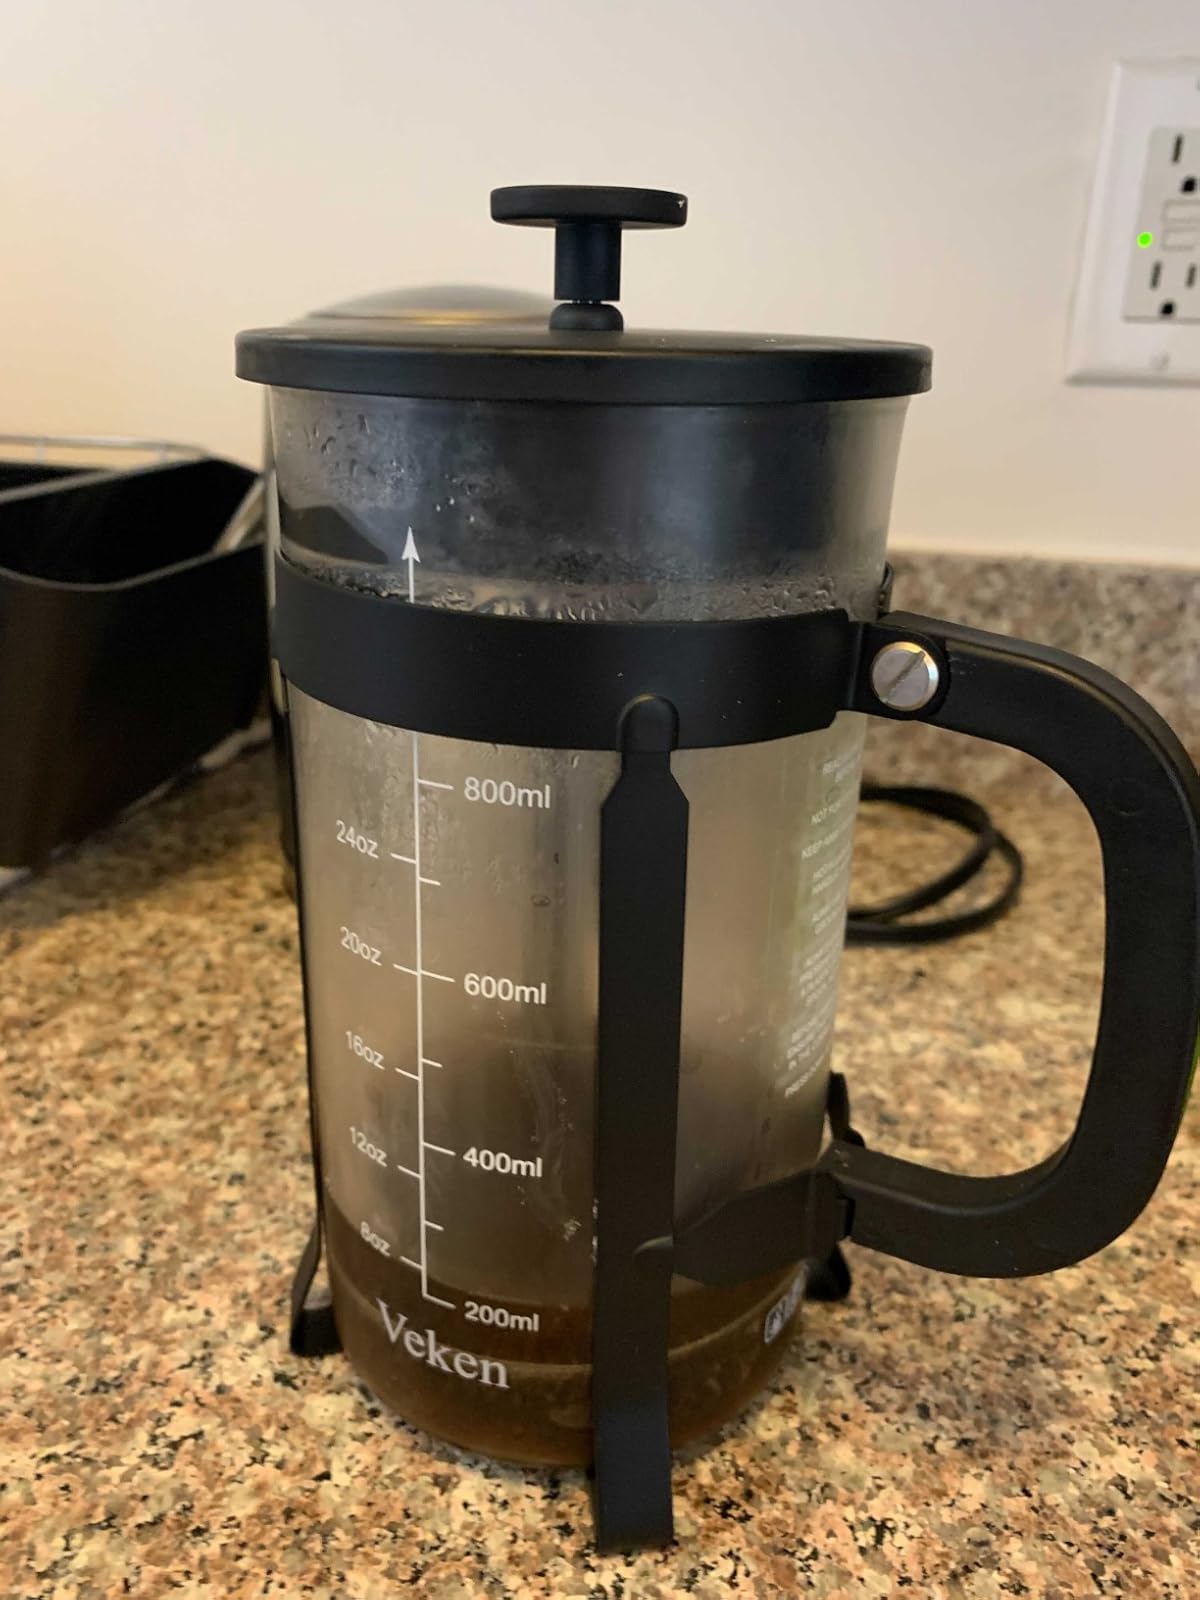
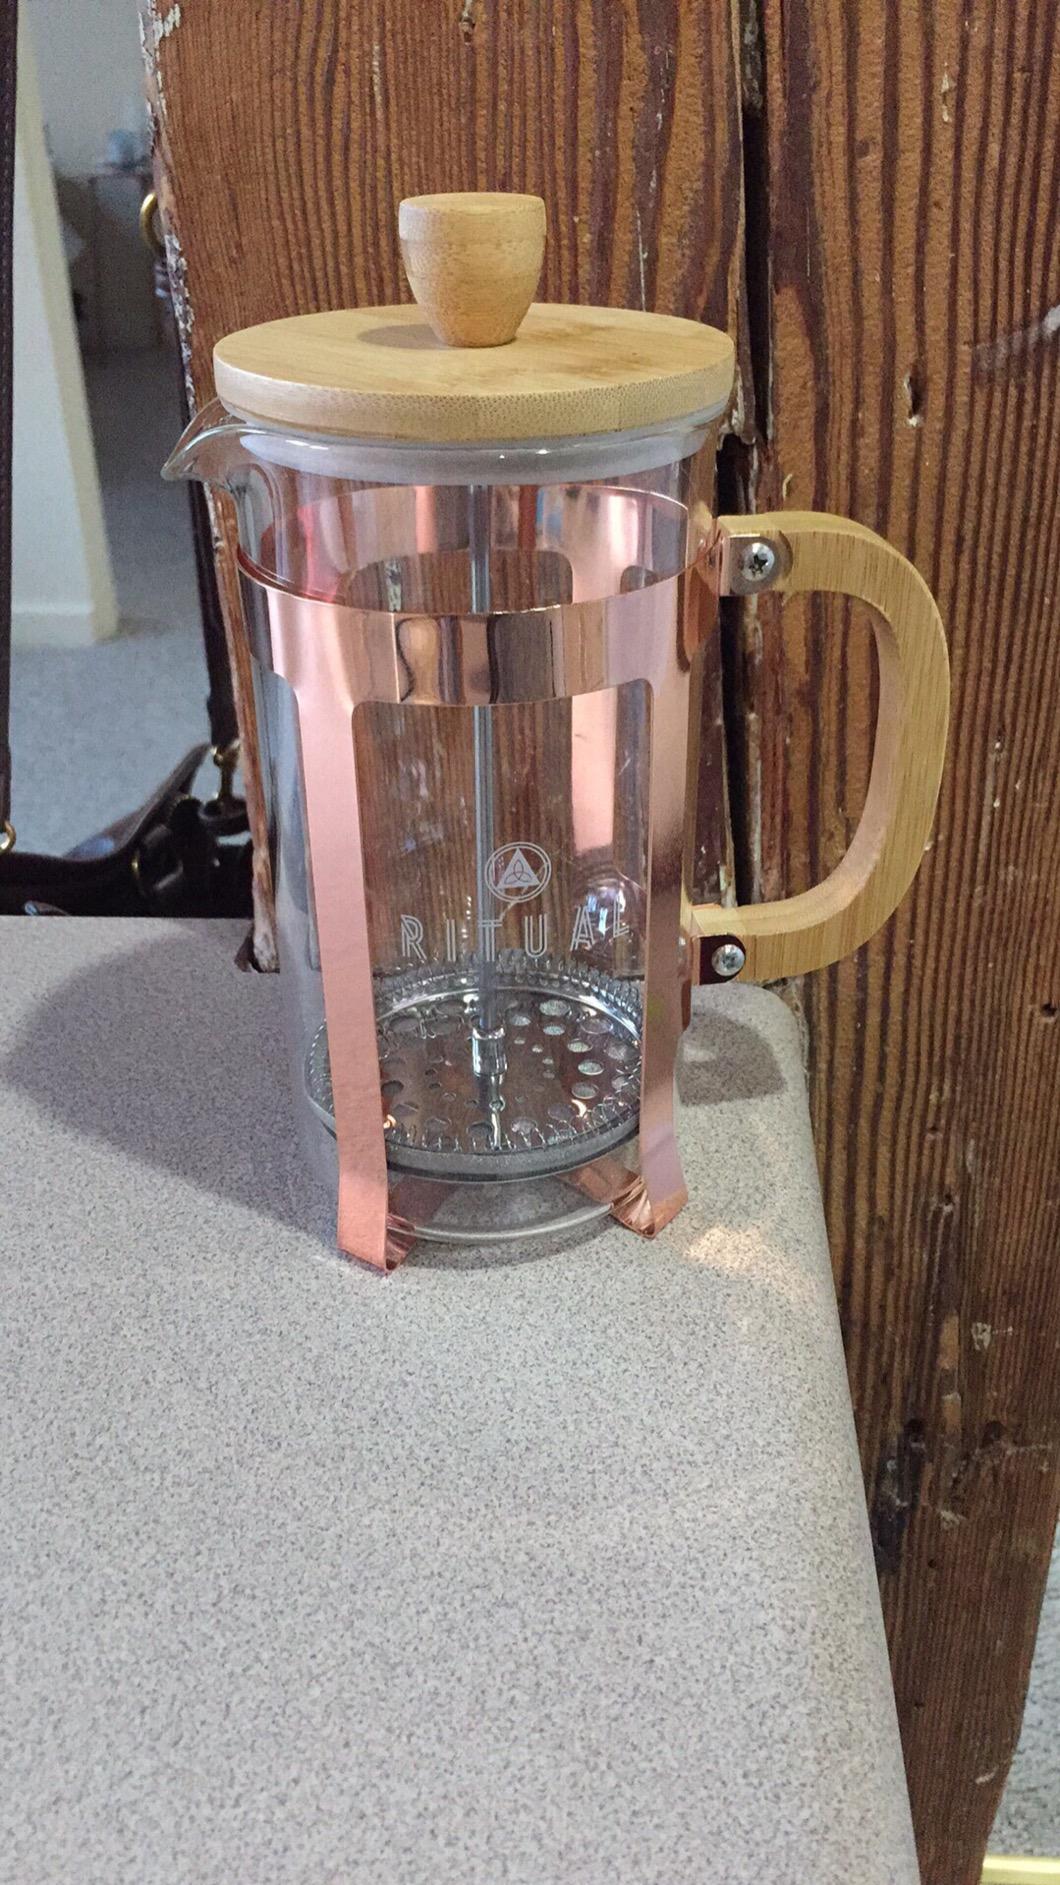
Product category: items_tea
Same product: no